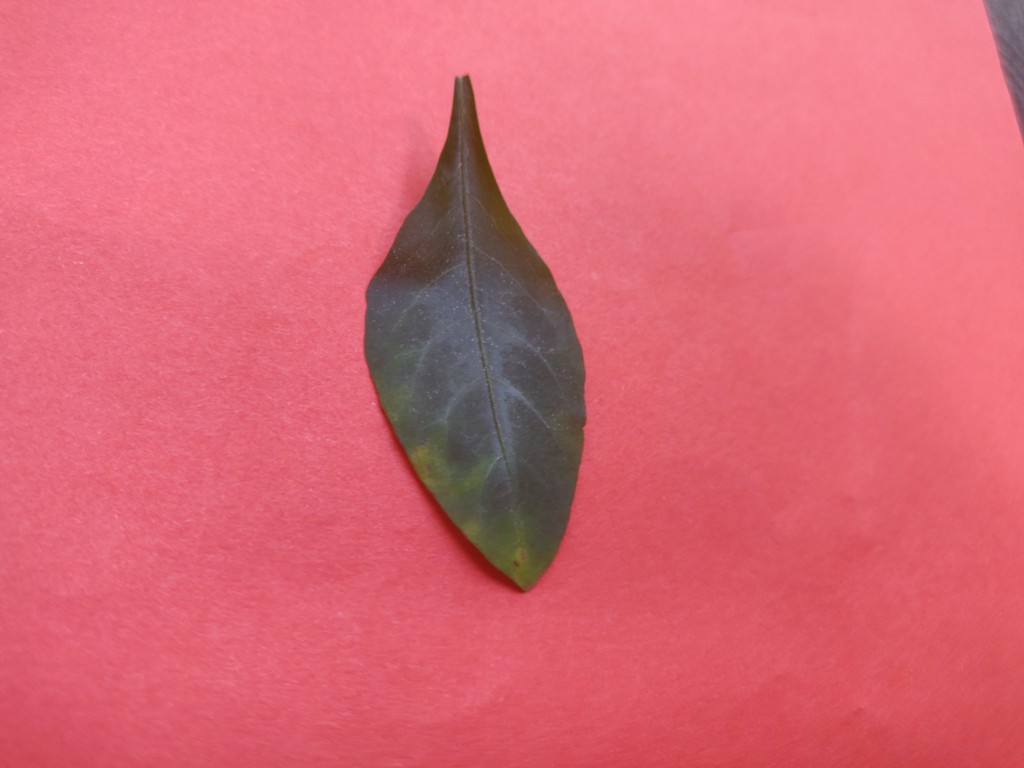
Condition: Unhealthy
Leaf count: single
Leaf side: front